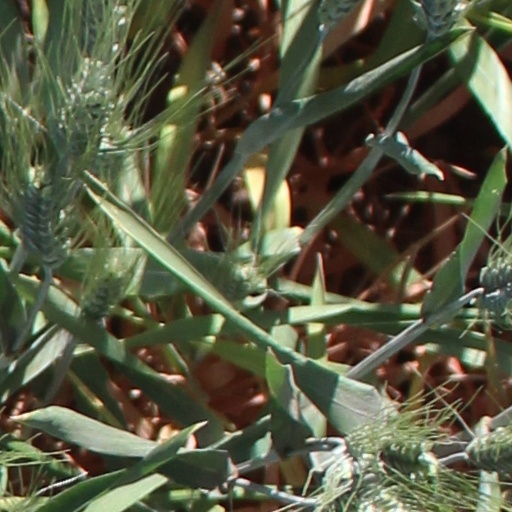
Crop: wheat